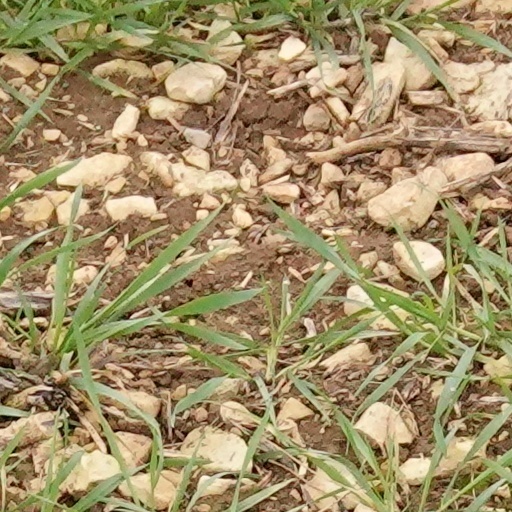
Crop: wheat